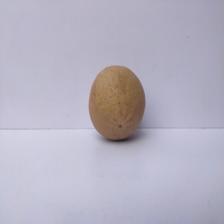
Size: Large